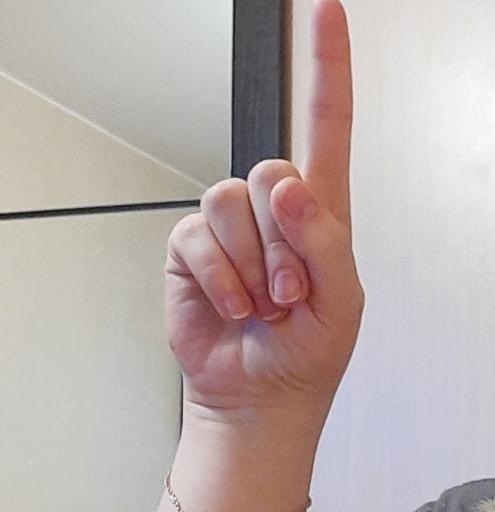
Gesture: one